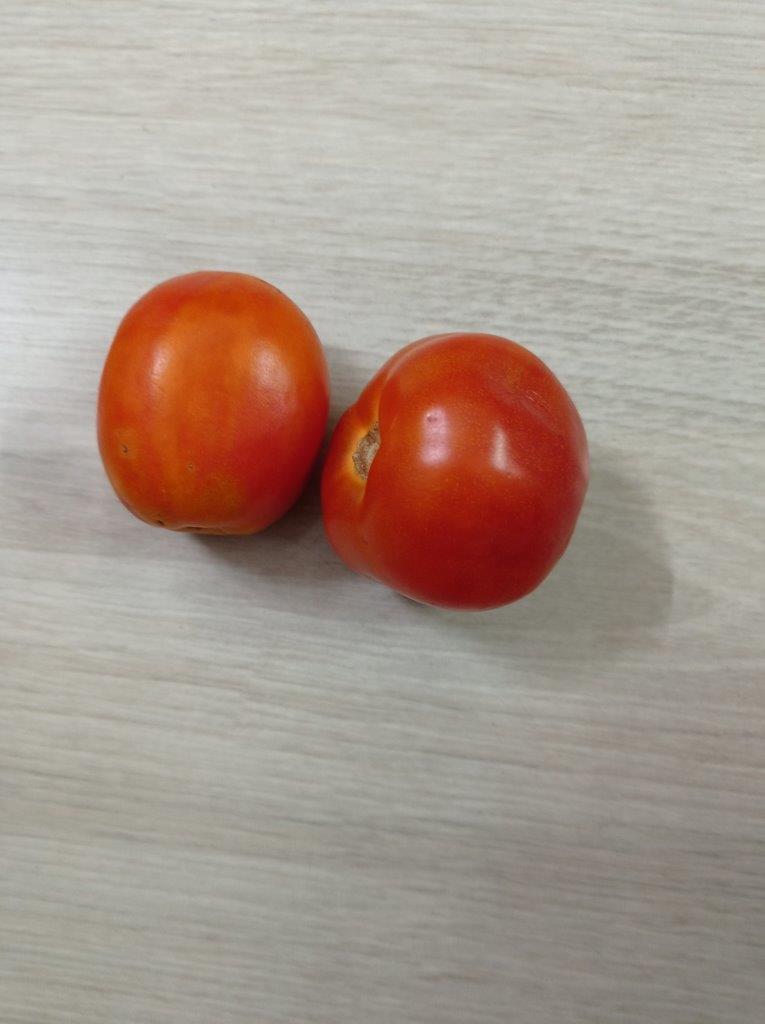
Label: Fresh